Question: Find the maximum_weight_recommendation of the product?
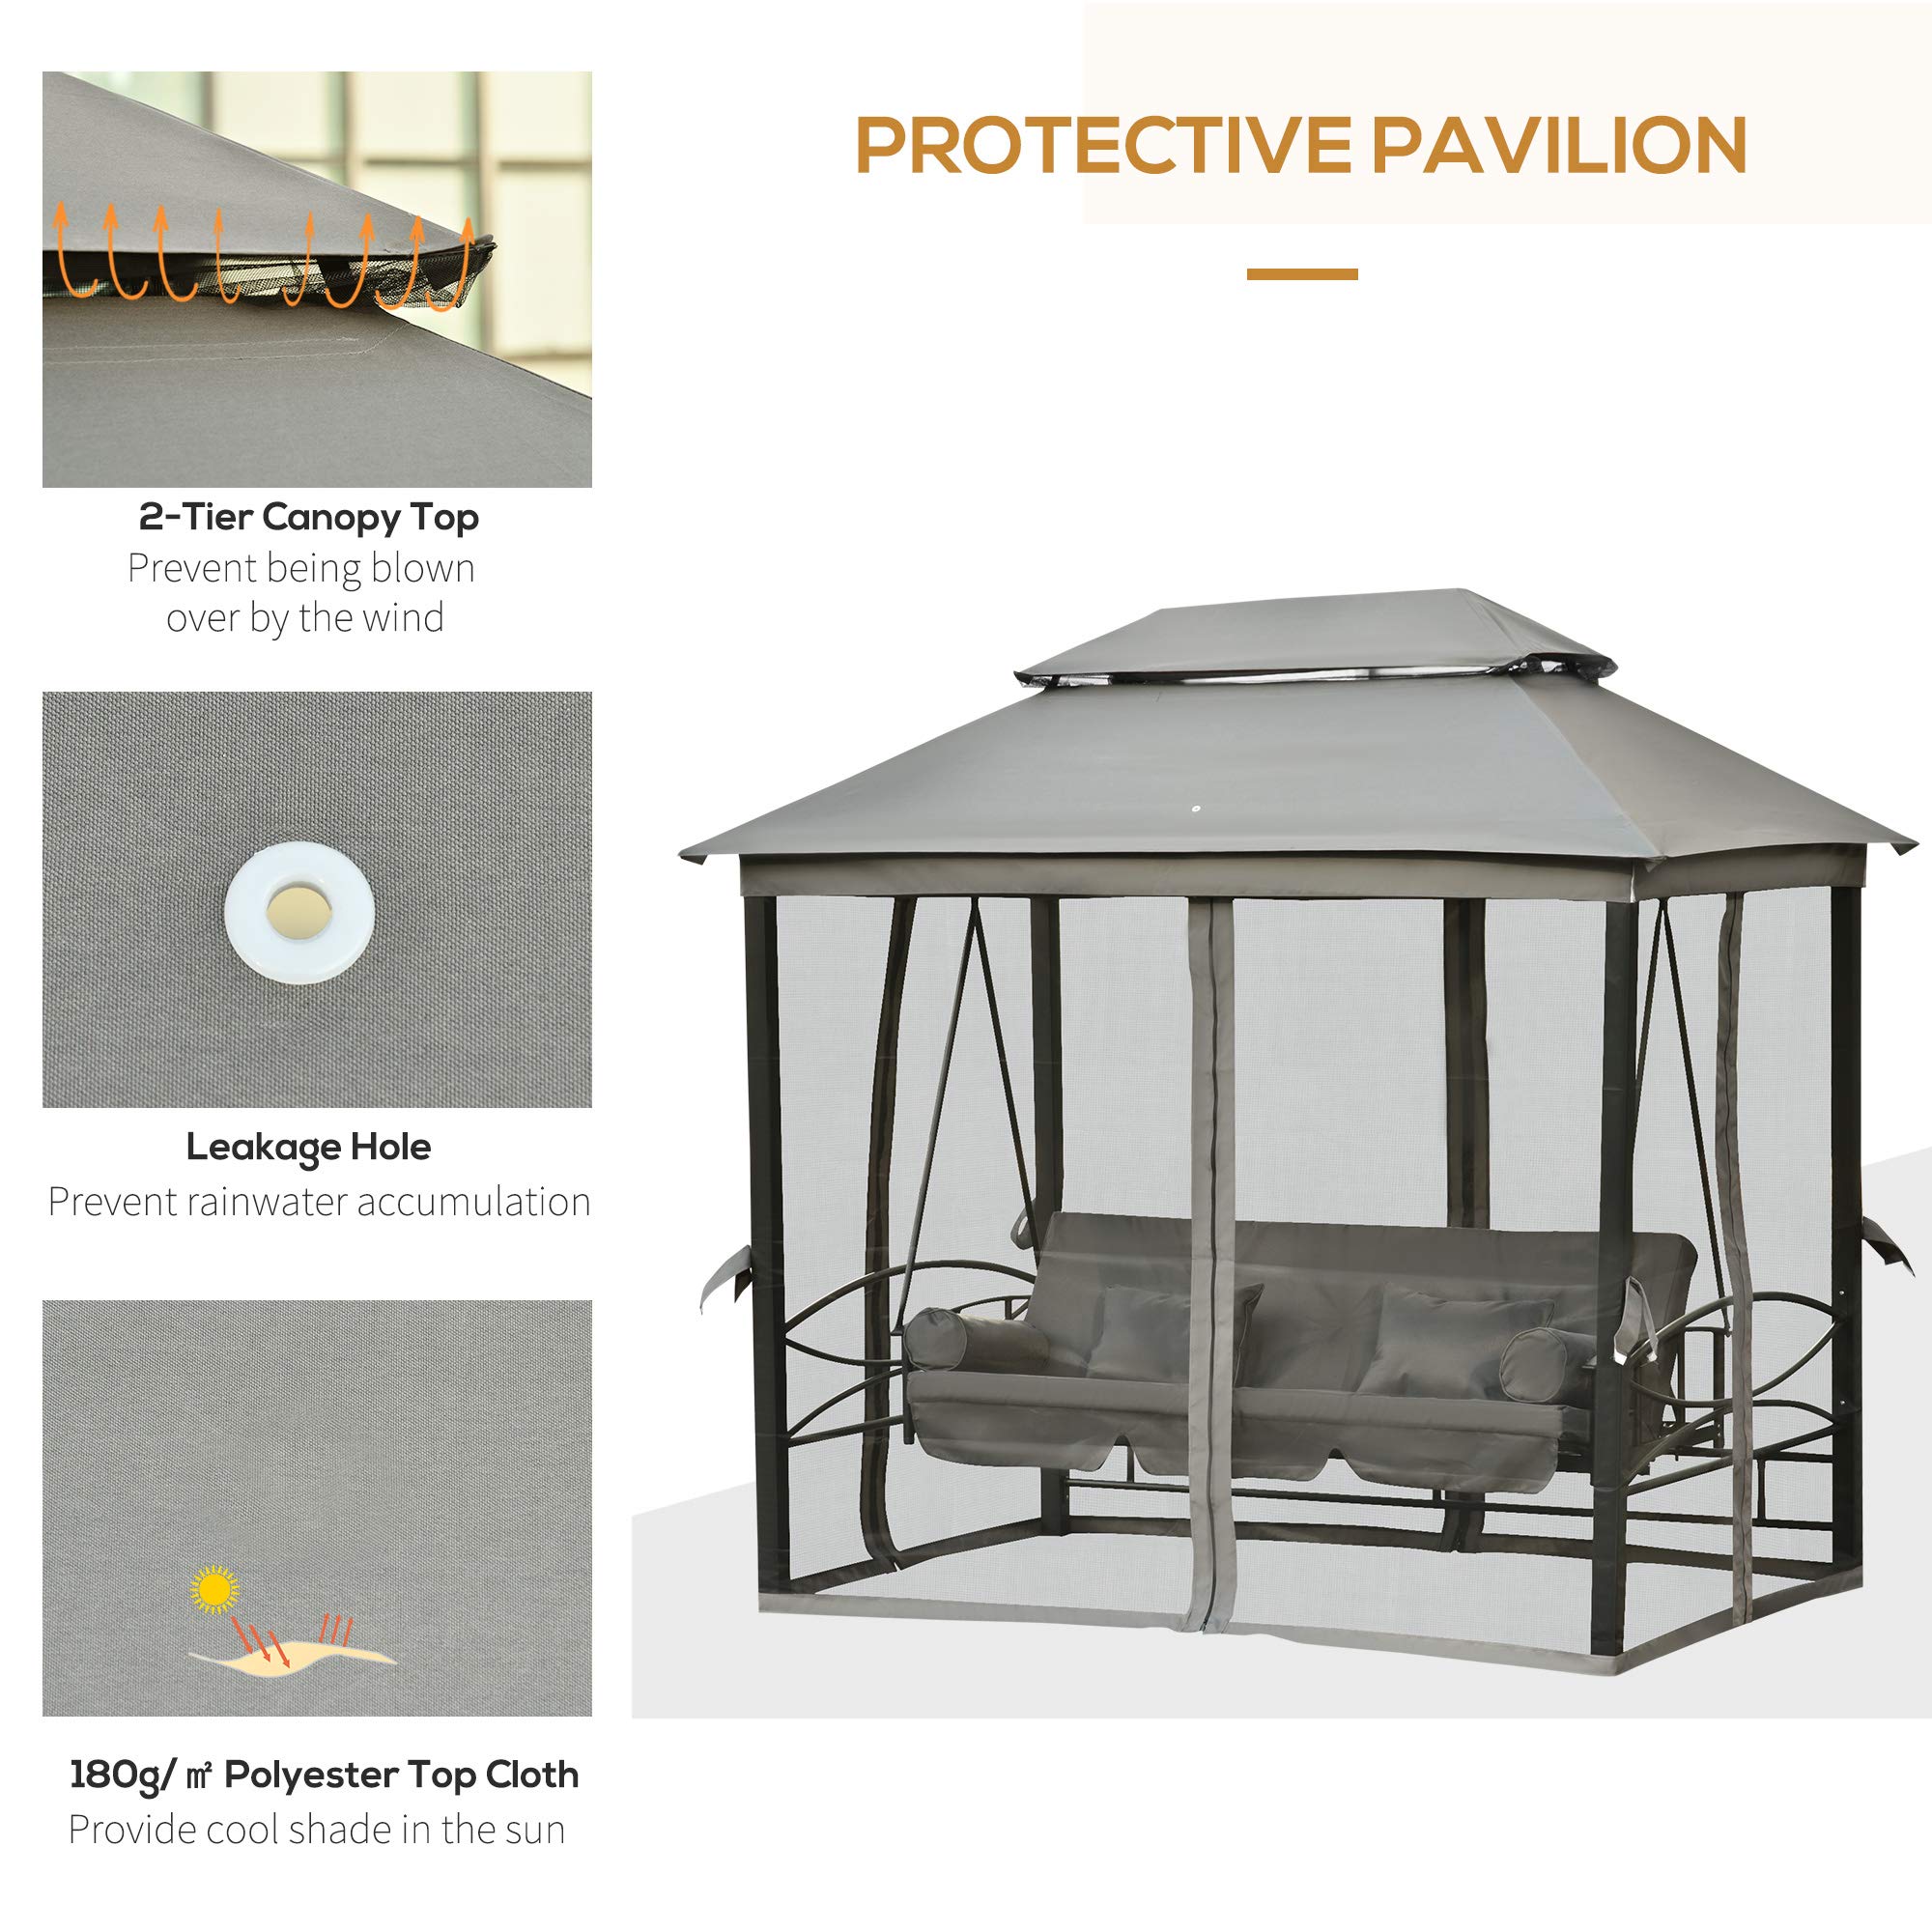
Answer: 180 gram